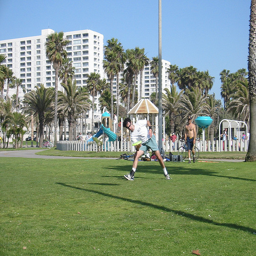
A guy playing Frisbee in a park on the grass.
A man catches a Frisbee in the park.
A man in a park is trying to catch a Frisbee.
The man is playing ball in the park
People playing in a large park on a beautiful sunny day.